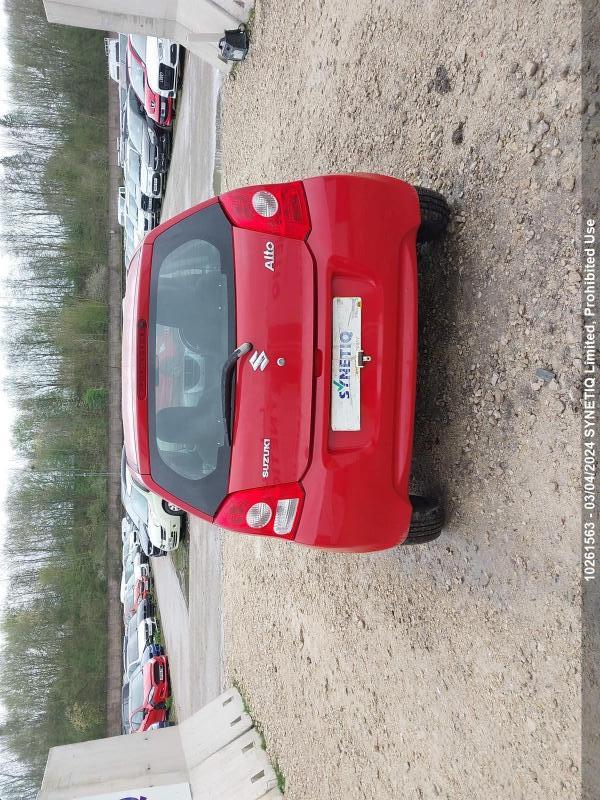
Aucun dommage détecté.
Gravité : aucun